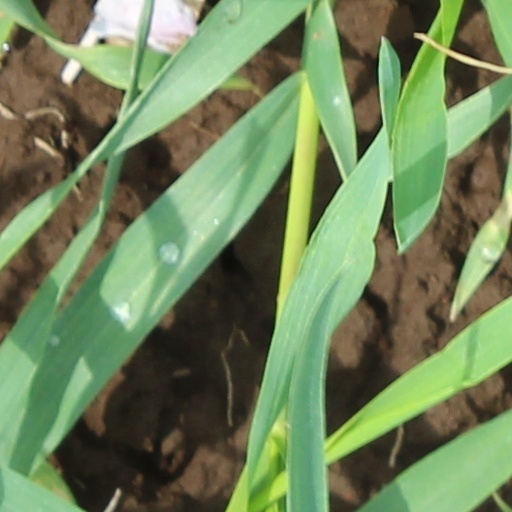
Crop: wheat